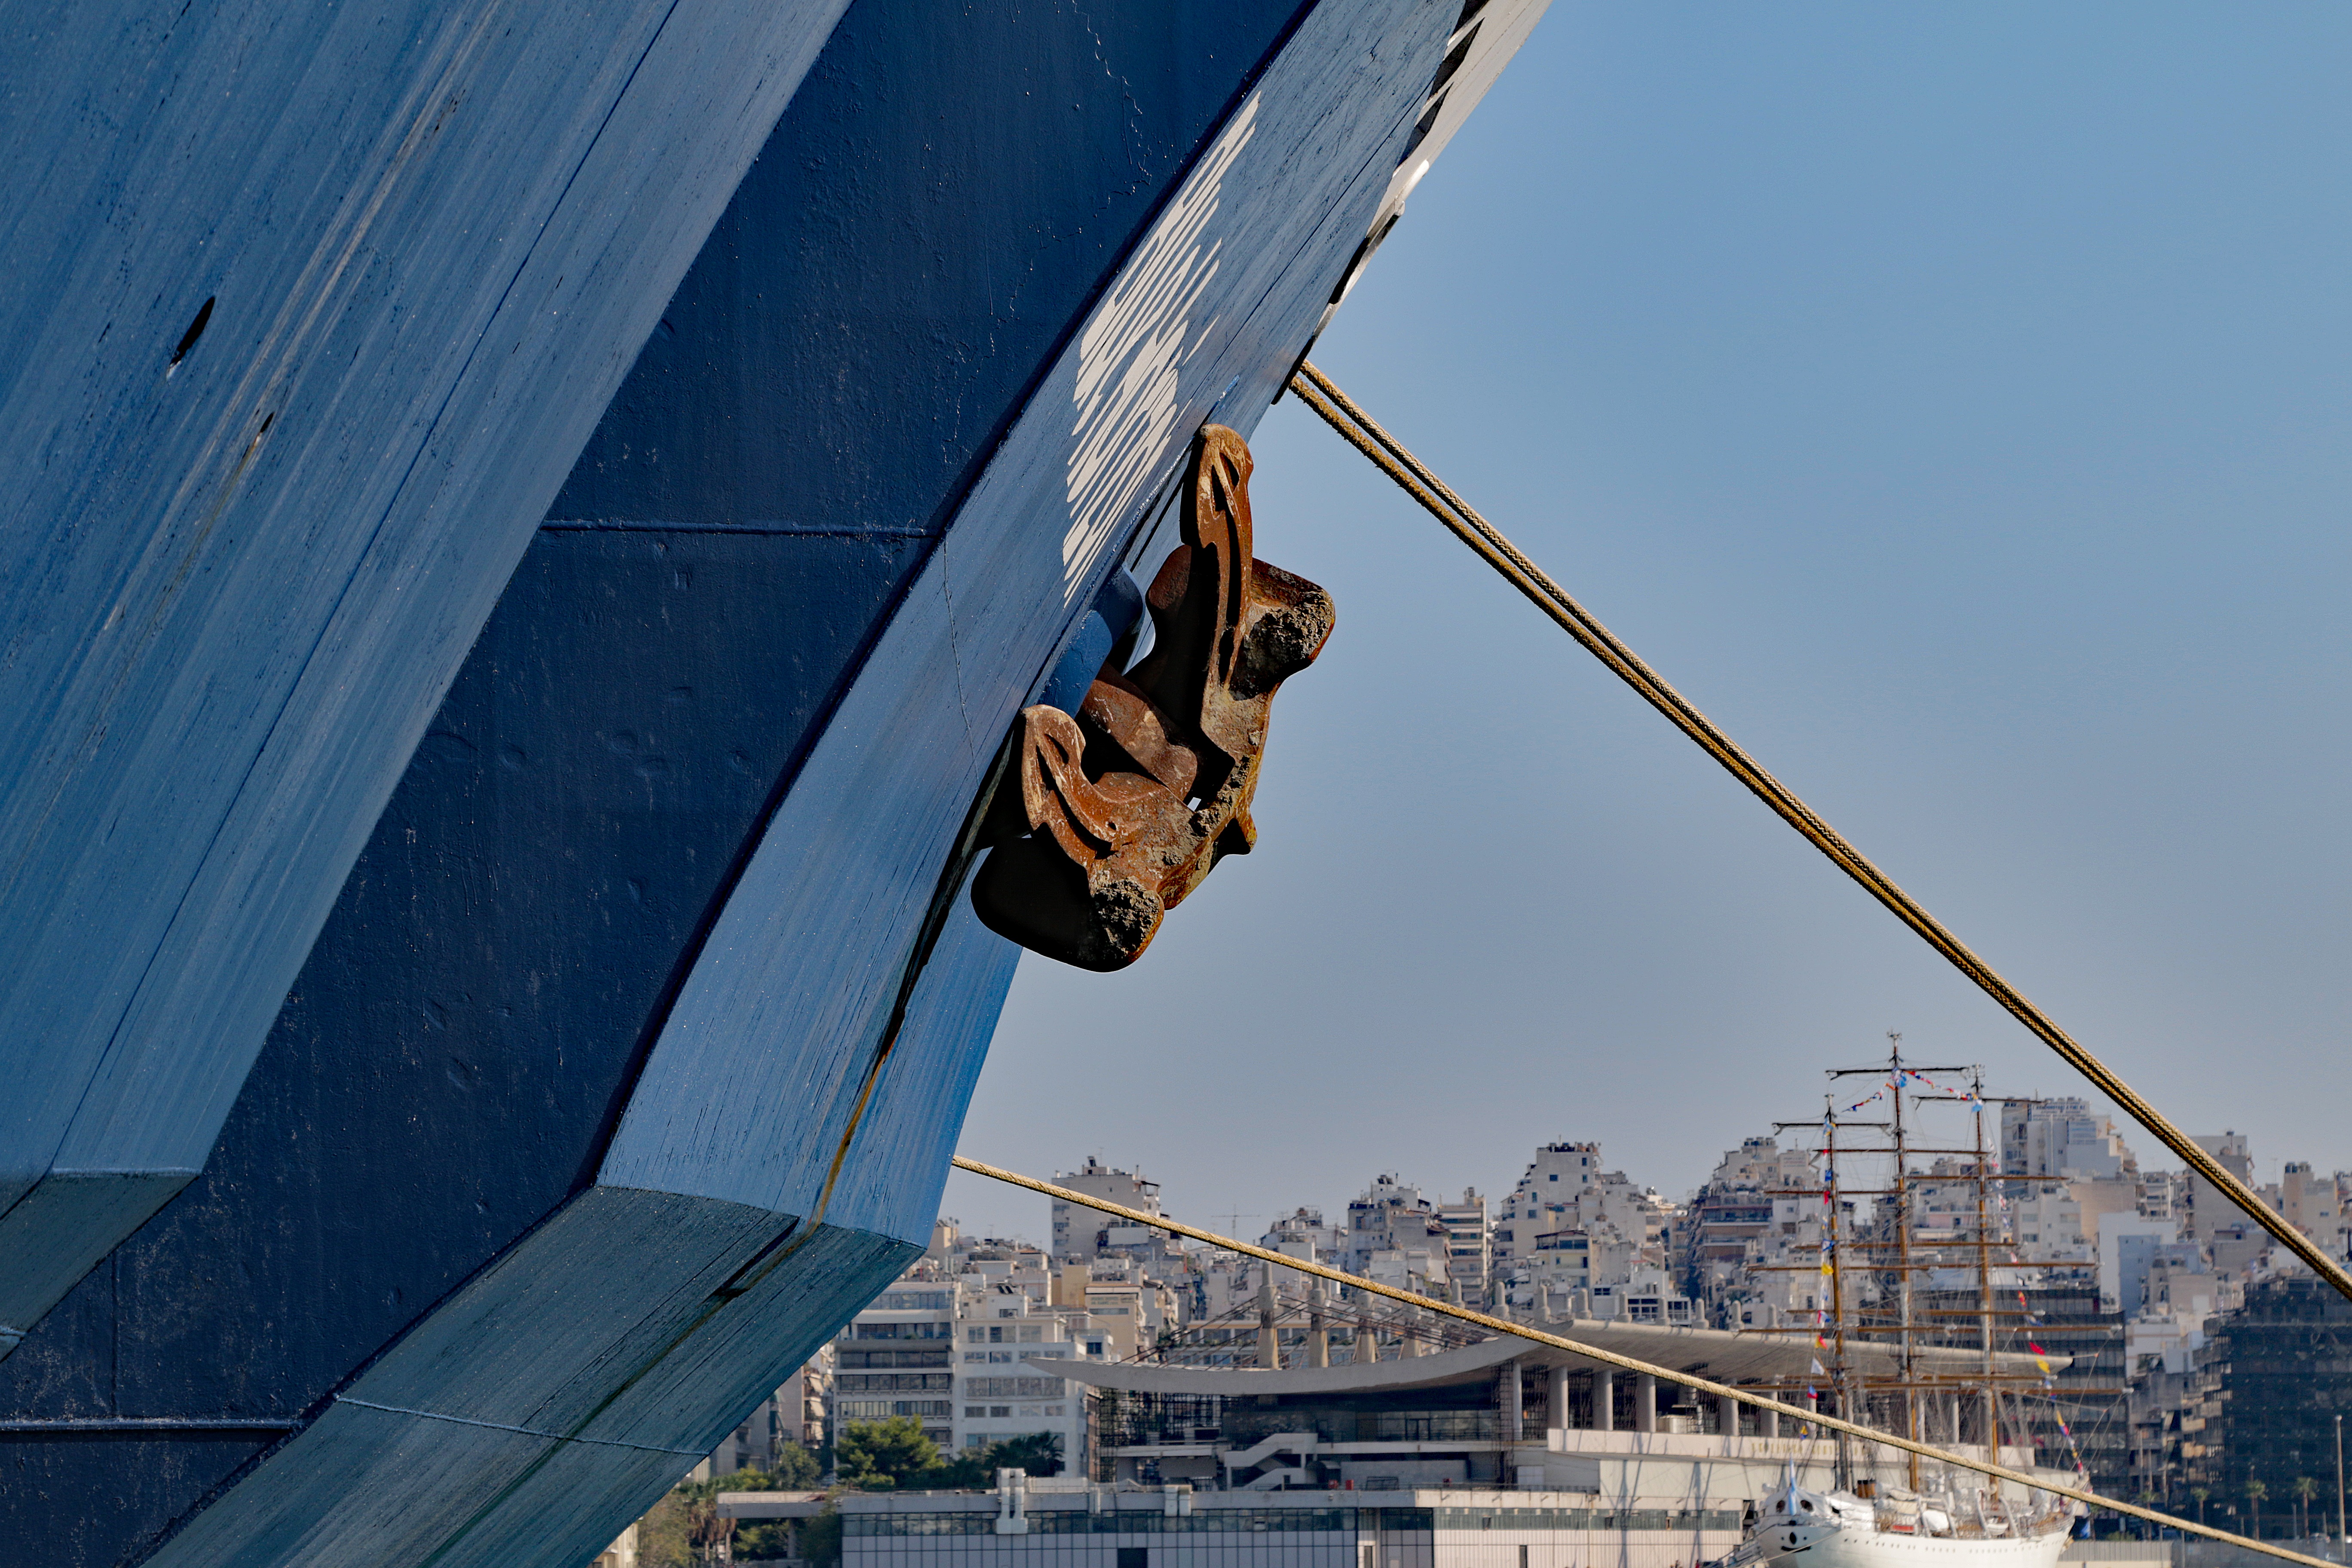
sea, water, horizon, dew, adventure, roof, ship, boot, vehicle, mast, holiday, blue, port, electricity, ferry, holidays, homes, anchor, greece, piraeus, atmosphere of earth